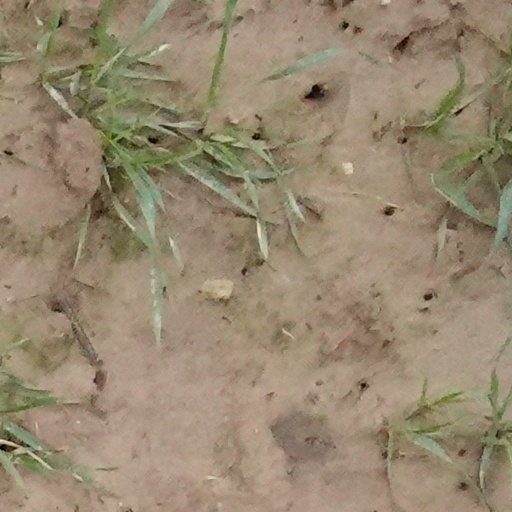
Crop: wheat